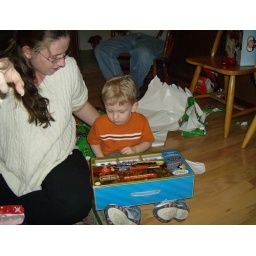
The Thomas train set that goes around the tree